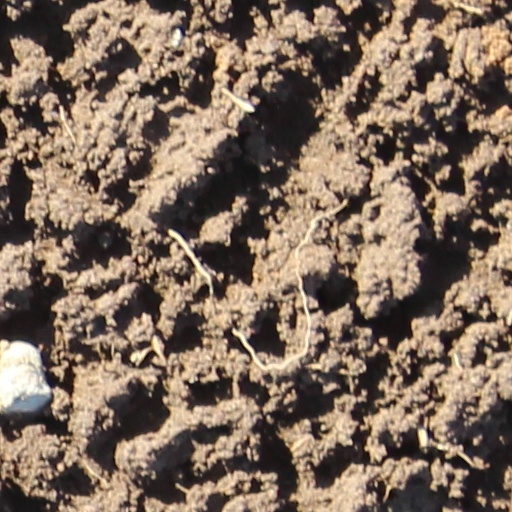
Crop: wheat